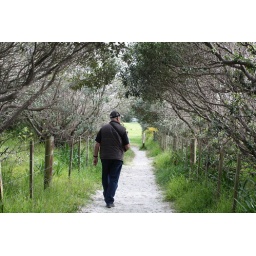
Pohutukawa lined walkway to beach near house for sale.